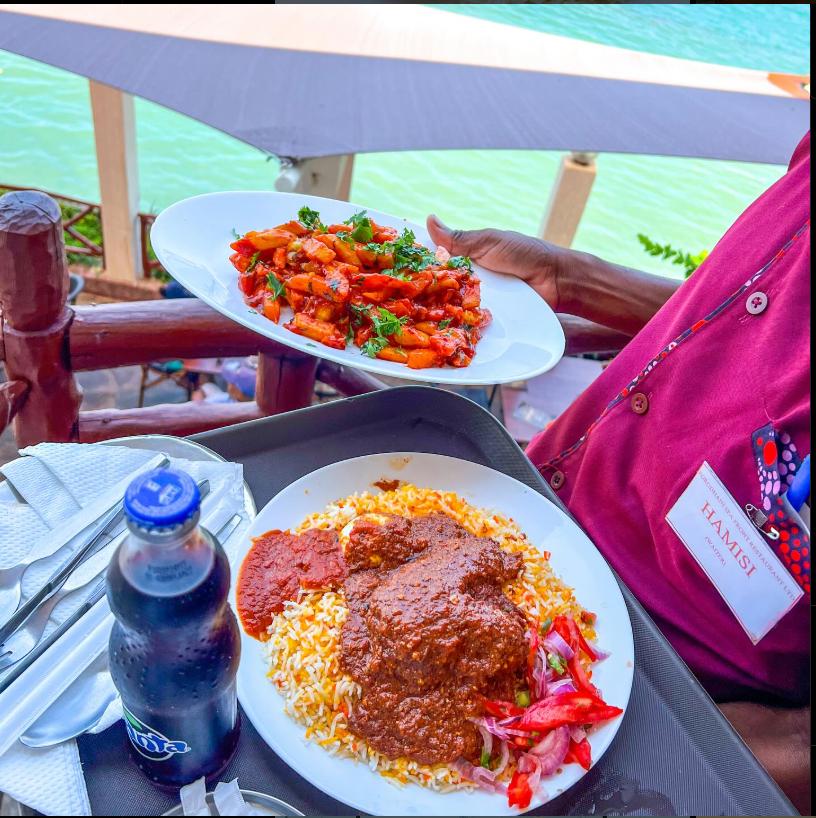
Sahani ya wali wa rangi mbili uliopambwa na mchuzi wa nyama, sambamba na nyanya na vitunguu vilivyokatwa , ikifuatana na chupa ya soda baridi ya fanta na sahani nyingine ni viazi vilivyopikwa kwa mchuzi wa nyama na kuhitimishwa na majani ya giligilani, zikiwa mezani karibu na mandhari ya bahari.